Simon Schürch

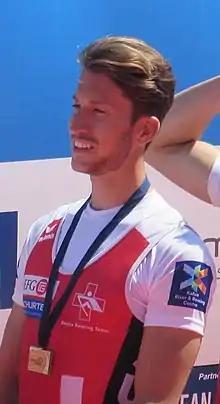
Schürch in 2016

Simon Schürch (born 2 December 1990) is a Swiss rower. He won gold at the 2016 Rio Olympics in the men's lightweight four, with the team being coached by New Zealander Ian Wright. He also competed in the Men's lightweight coxless four event at the 2012 Summer Olympics.